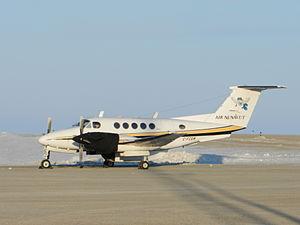
Air Nunavut Ltd. est une compagnie aérienne du Canada, basée à Iqaluit, dans le Nunavut.